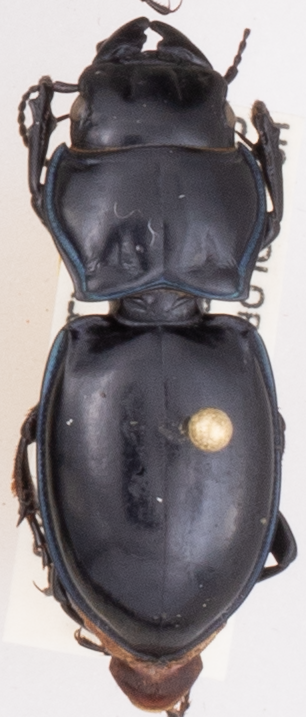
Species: Pasimachus elongatus
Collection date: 2020-08-05
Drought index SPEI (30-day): -0.884
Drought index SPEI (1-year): -0.71
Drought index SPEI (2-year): -0.058